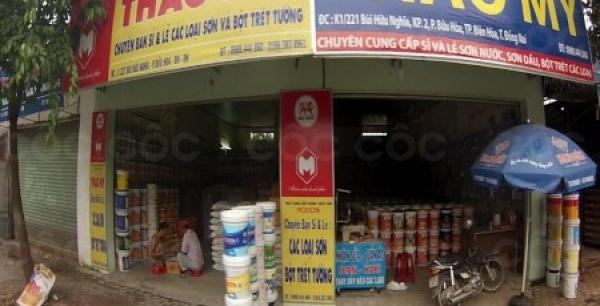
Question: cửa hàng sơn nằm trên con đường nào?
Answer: cửa hàng sơn nằm trên đường bùi hữu nghĩa